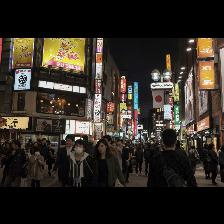
Label: Human